Freddy in the Wild West

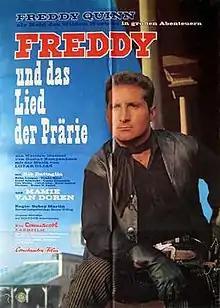

Freddy in the Wild West is a 1964 West German/Italian musical Western film directed by Sobey Martin and starring Freddy Quinn, Rik Battaglia, and Beba Lončar. Playing the small role of Olivia is Mamie Van Doren, a 1950s Hollywood sex goddess. It was co-produced with and shot on location in SFR Yugoslavia. It was one of a crop of western-set German films made in the 1960s, many of them based on works of Karl May. It is also known by the alternative title of The Sheriff Was a Lady.